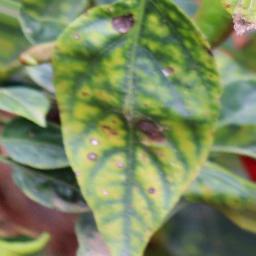
Label: nutritional